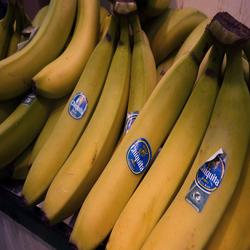
Label: Banana